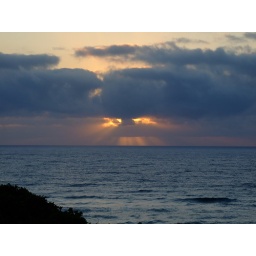
i think it looks like a face in the clouds